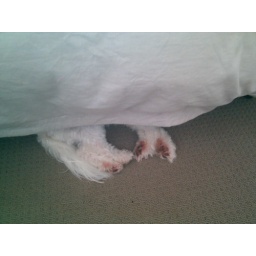
Moet hiding under my bed sleeping